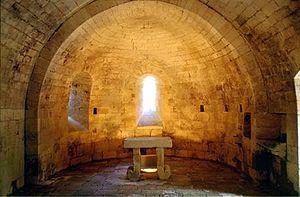
La Chapelle Basse à l'Abbaye de Fontdouce, près de Saintes en Charente-Maritime (France)
L'abbaye de Fontdouce est une ancienne abbaye bénédictine fondée en 1111, située à Saint-Bris-des-Bois, en France.